Buddy Rich

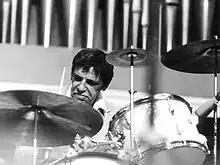
Buddy Rich performing at a concert in Cologne, Germany, on March 3, 1977

In addition to playing with Tommy Dorsey (1939–1942, 1945, 1954–1955), Rich played with Benny Carter (1942), Harry James (1953–1962, 1964, 1965), Les Brown, Charlie Ventura, Jazz at the Philharmonic, and Charlie Parker ("Bird and Diz", 1950).